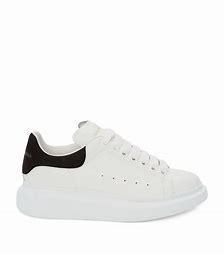
Brand: alexander
Model: mcqueen Oversized